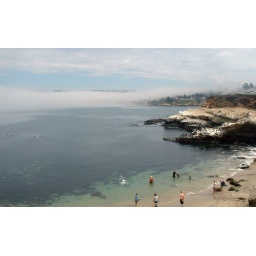
clear water and a decent view with the clouds unveiling the city in the background